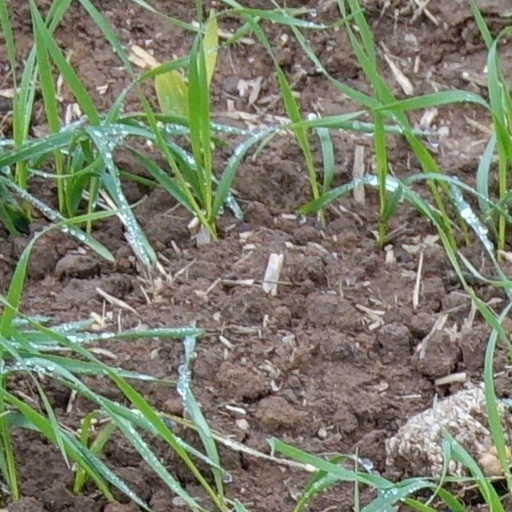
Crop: wheat